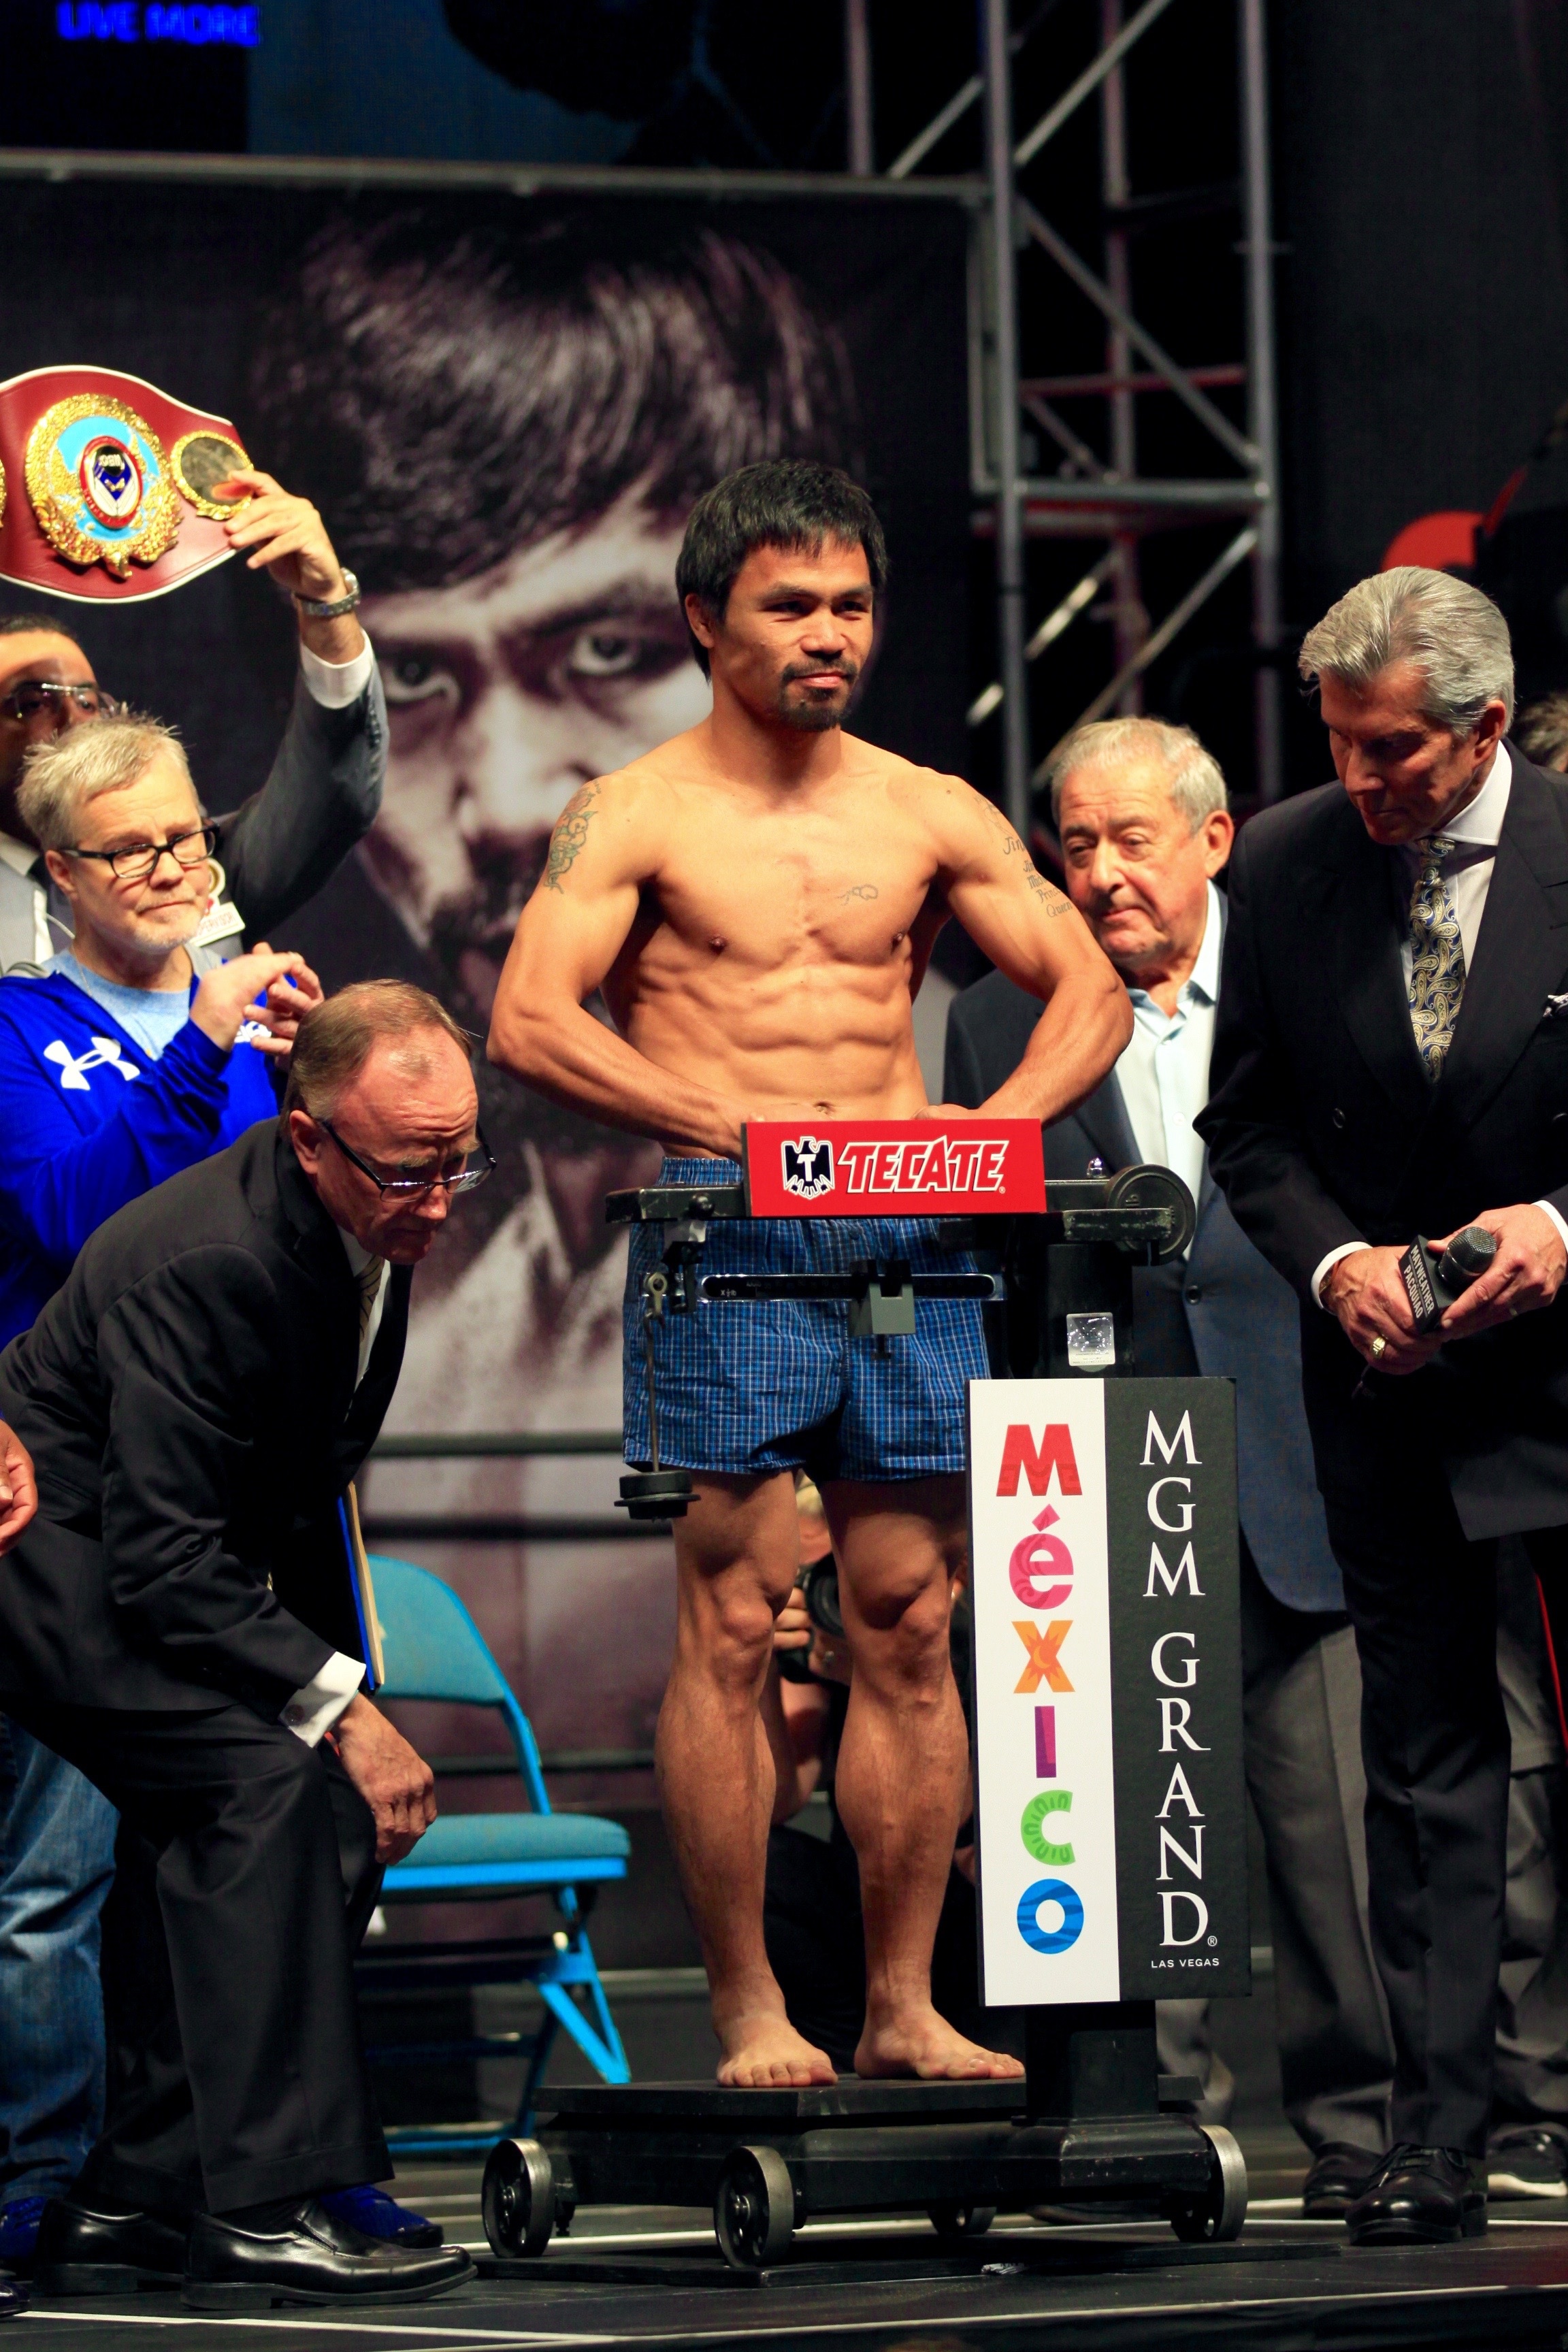
muscle, boxer, boxing, sports, athlete, manny pacquiao, physical fitness, contact sport, wrestler, professional wrestling